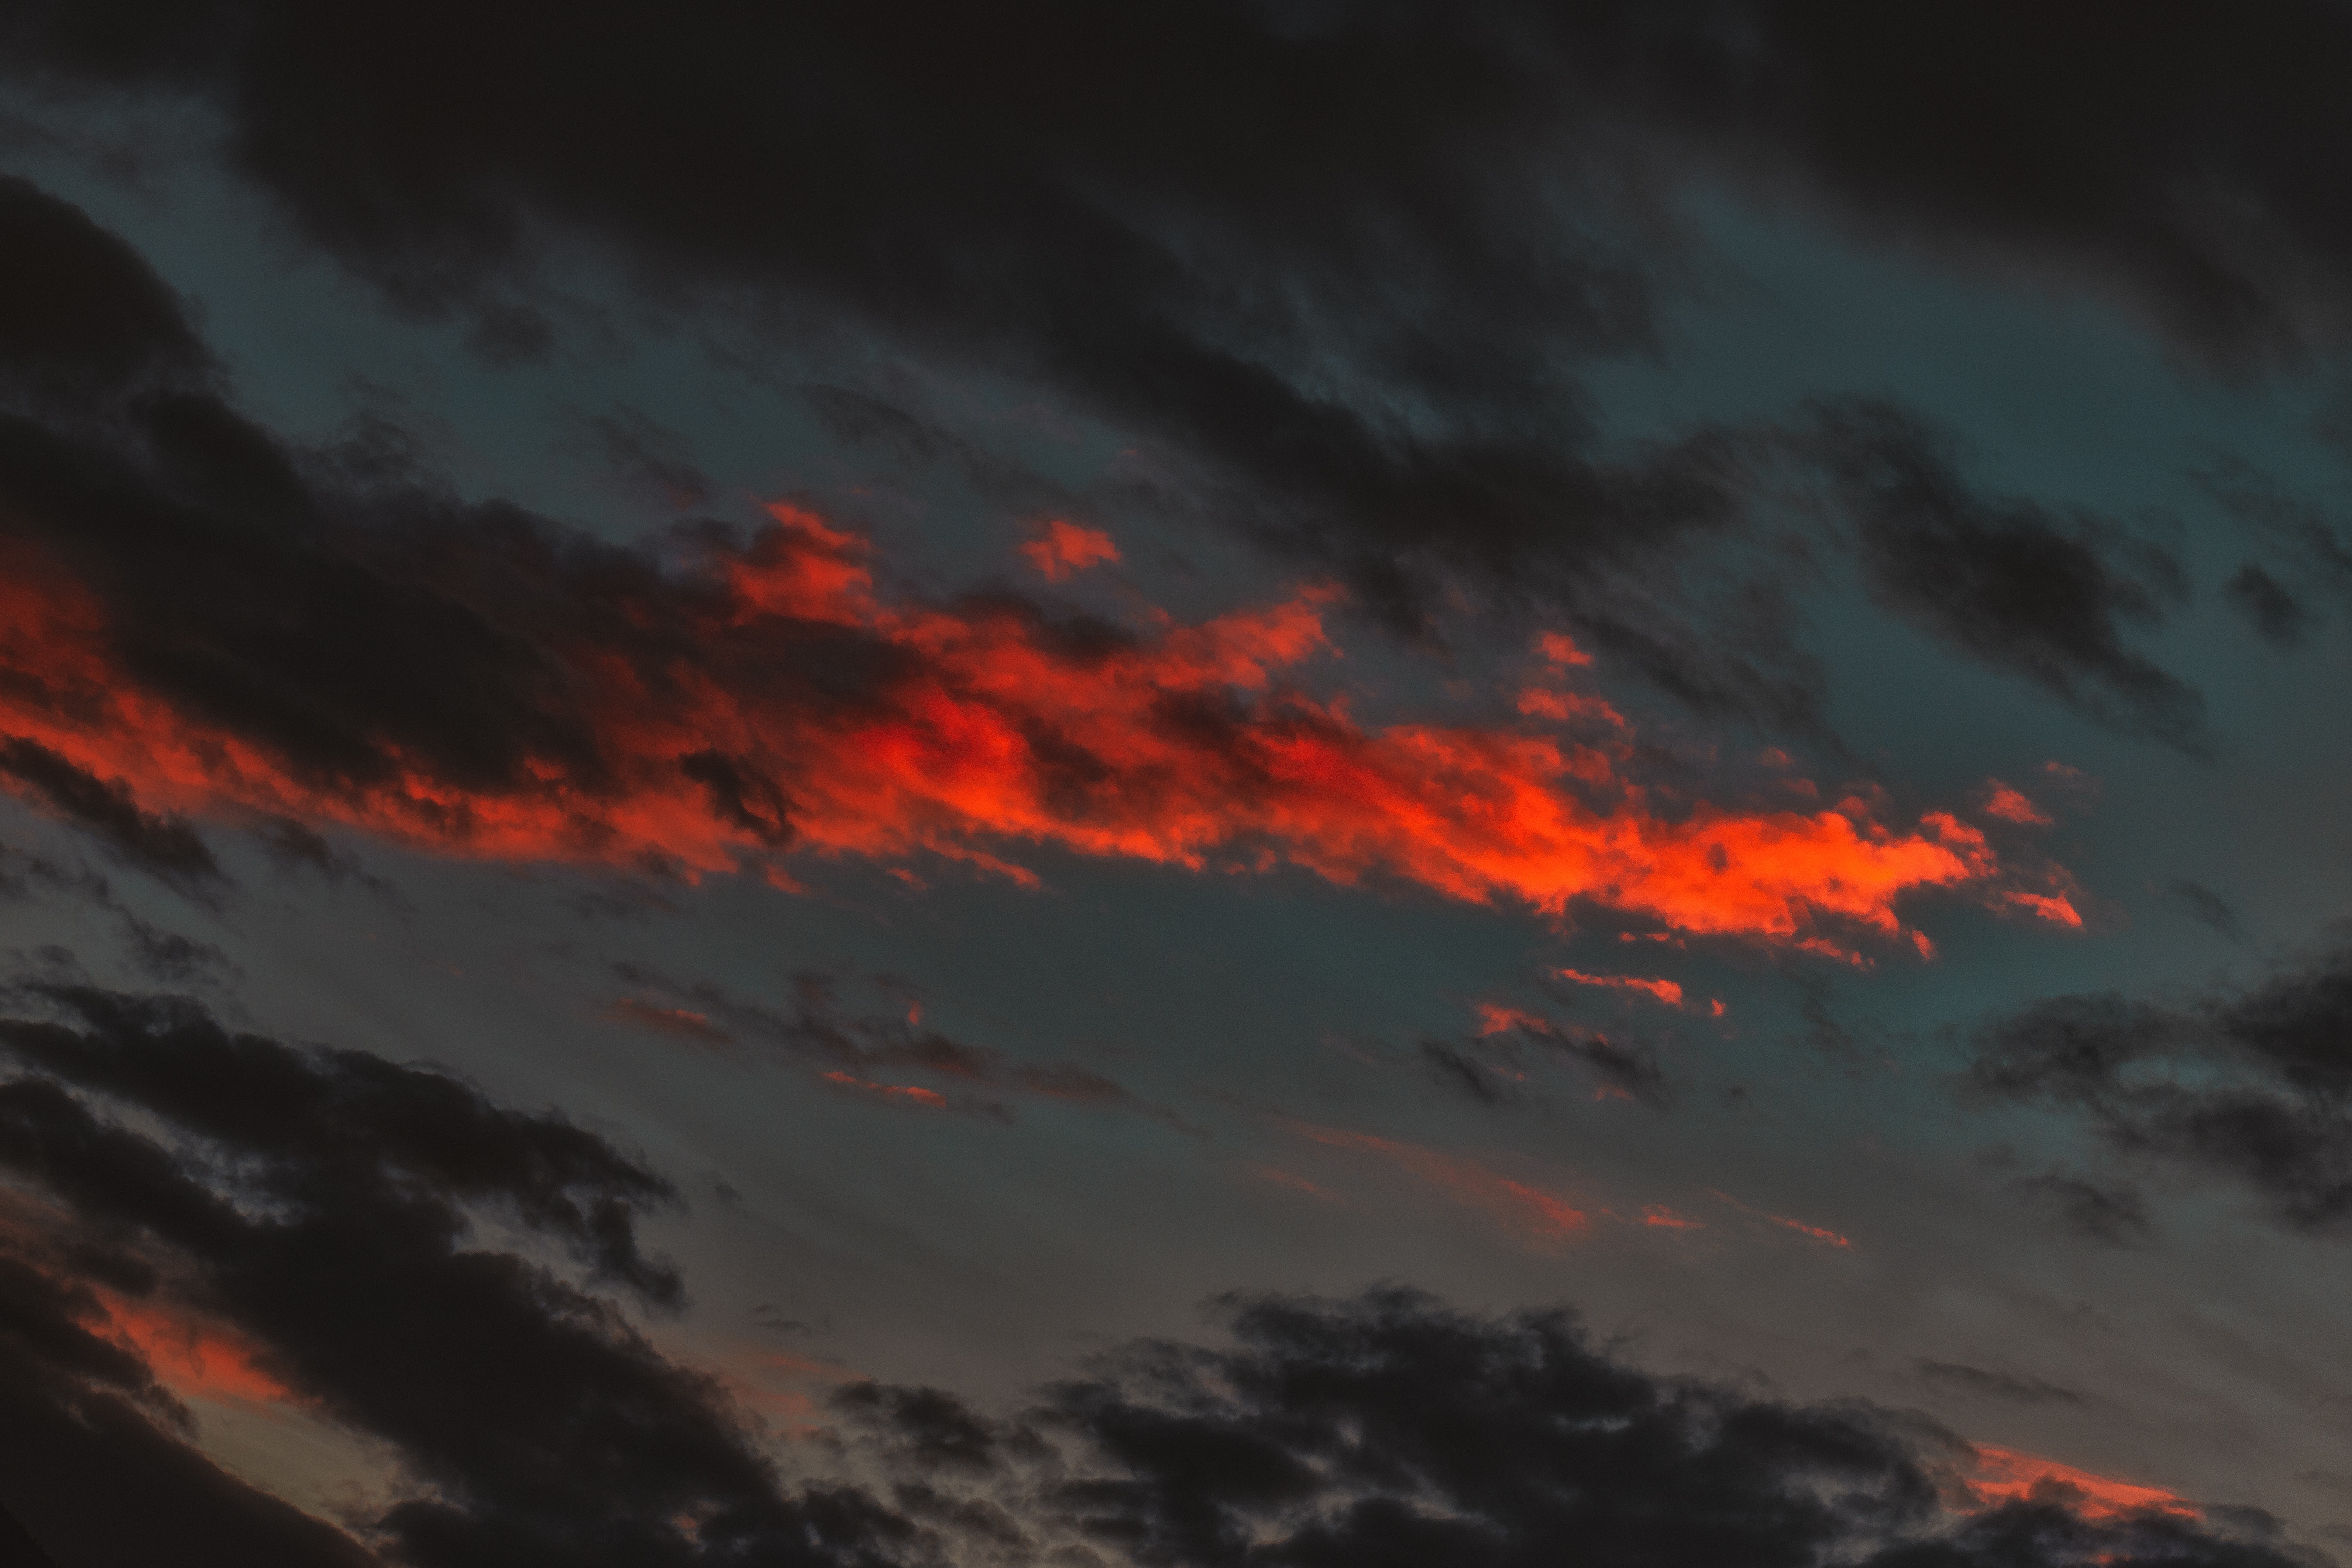
sky, cloud, afterglow, red, geological phenomenon, red sky at morning, atmosphere, dusk, evening, sunset, daytime, atmospheric phenomenon, horizon, sunrise, celestial event, cumulus, orange, dawn, meteorological phenomenon, calm, heat, landscape, sunlight, sun, lava, night, darkness